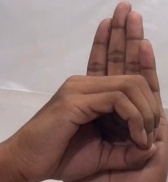
ASL sign: 0